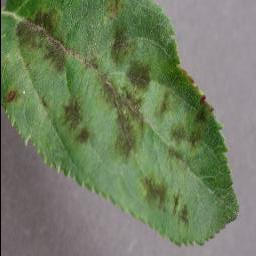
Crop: apple
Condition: scab